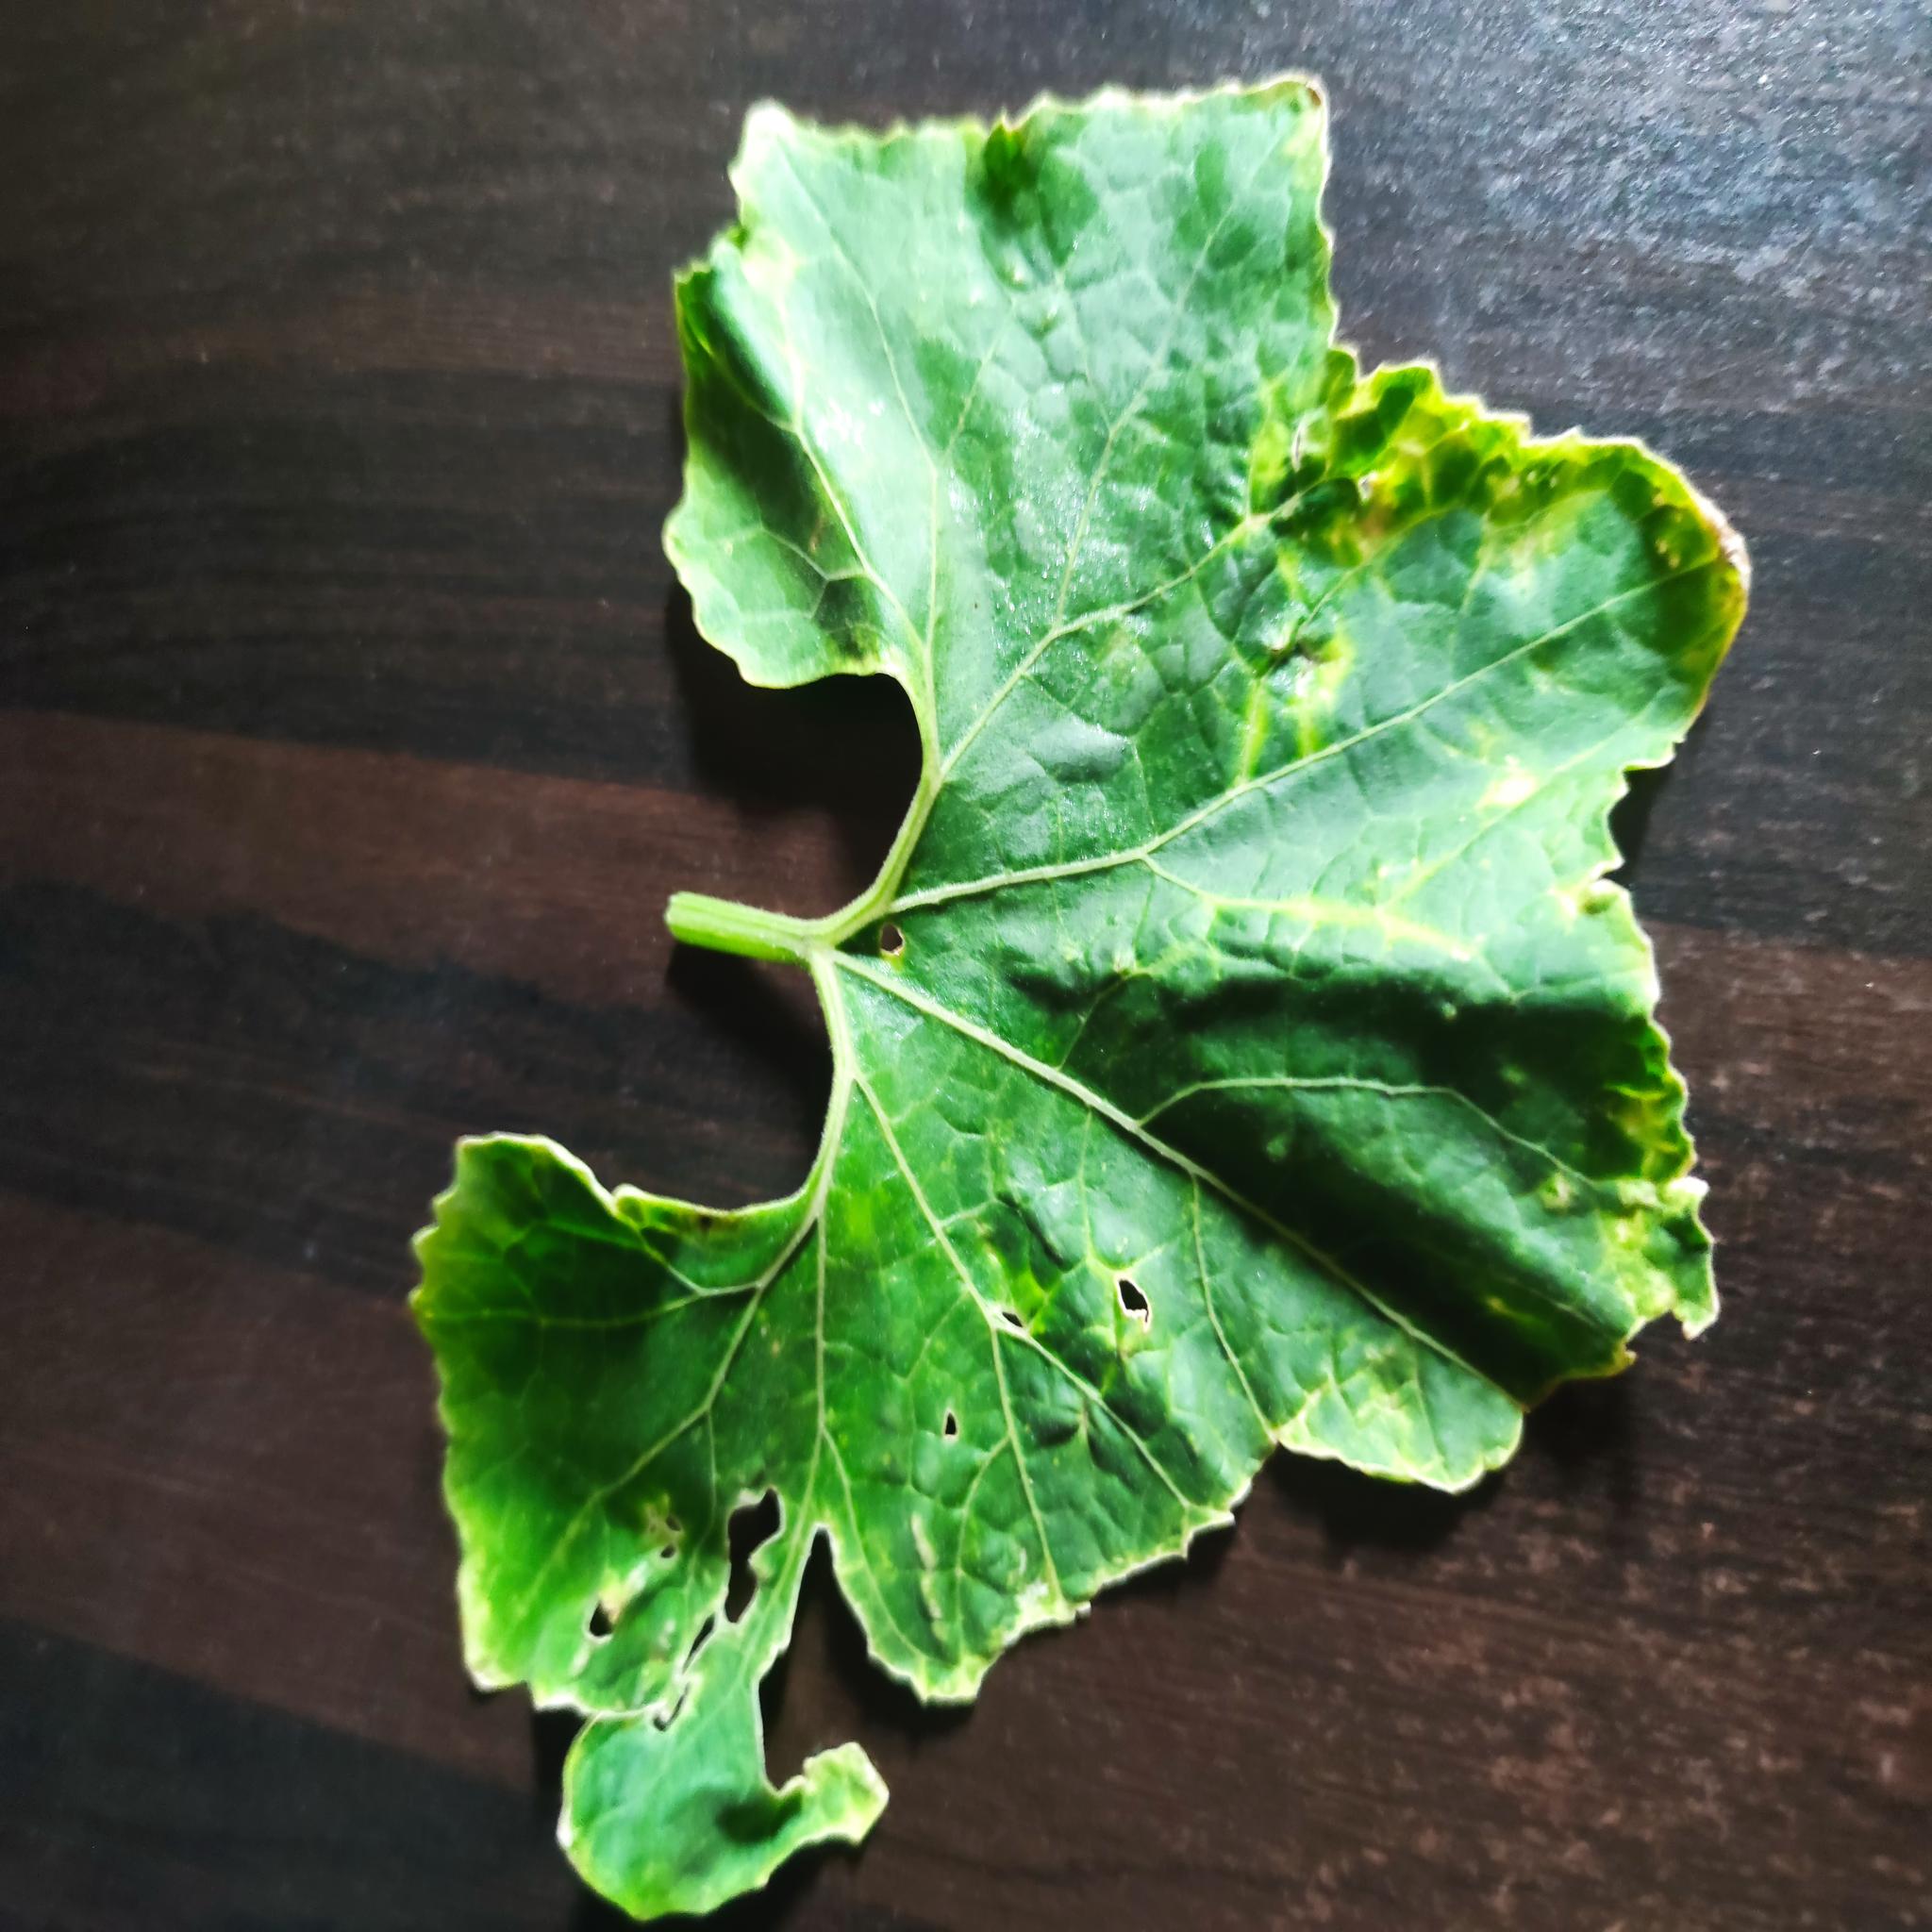
Label: Downy mildew